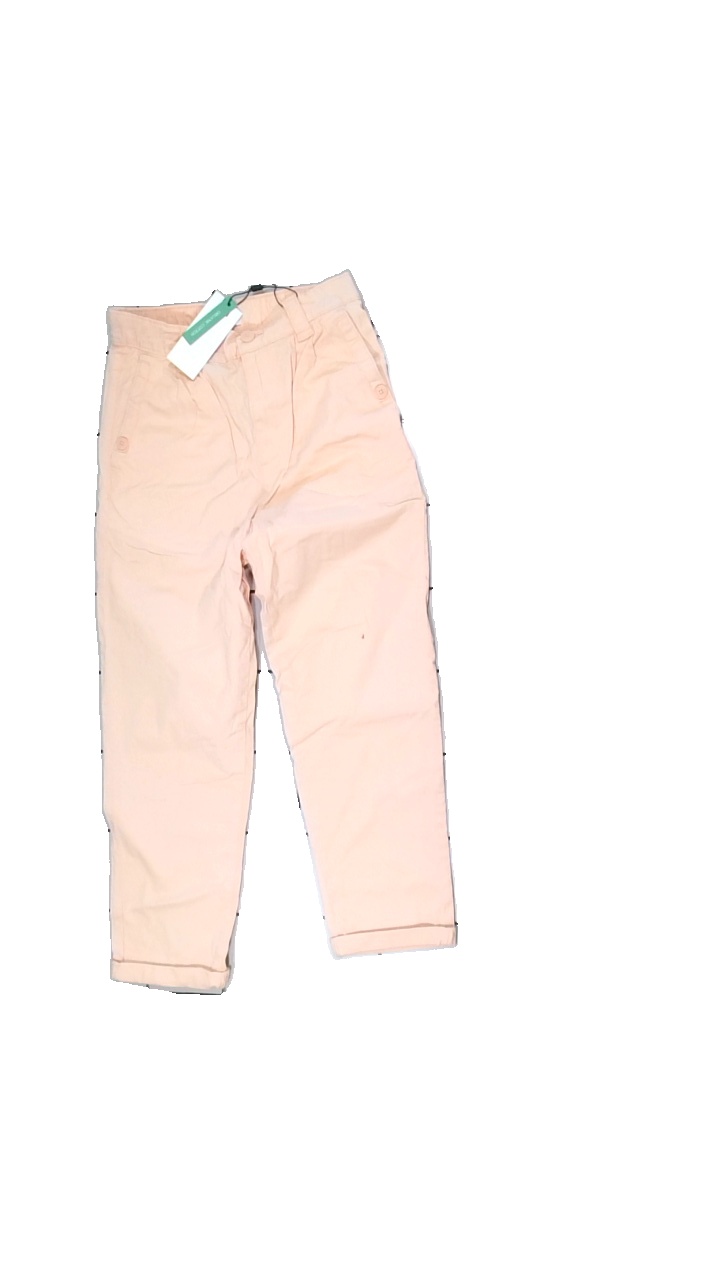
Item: Trousers (Children)
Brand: Wow
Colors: Pink
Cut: Regular
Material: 100% cotton
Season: Spring
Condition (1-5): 5
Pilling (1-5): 5
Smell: Minor
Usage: Reuse
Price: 100-150